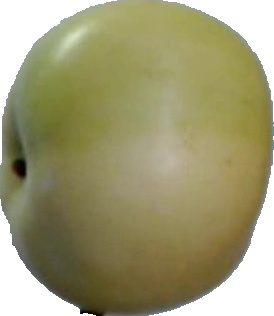
Label: apple_6